Memorial Stadium (Lincoln)

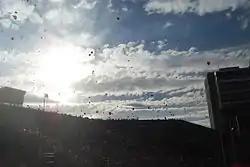
Fans release red helium balloons to celebrate a Nebraska field goal on Nov. 17, 2012

Since 1993, Nebraska's home games have opened with the "Tunnel Walk" as the team takes the field before kickoff, typically to the Alan Parsons Project instrumental "Sirius." The team historically emerged from the southwest corner of the field; the entrance moved to the northwest corner upon completion of the Osborne Athletic Complex in 2006, and again to the northeast corner when the home locker room was moved to the Osborne Legacy Complex in 2023. The Tunnel Walk is preceded by a "Husker Power" chant – half the stadium chants "Husker" in unison and the other half responds with "Power."